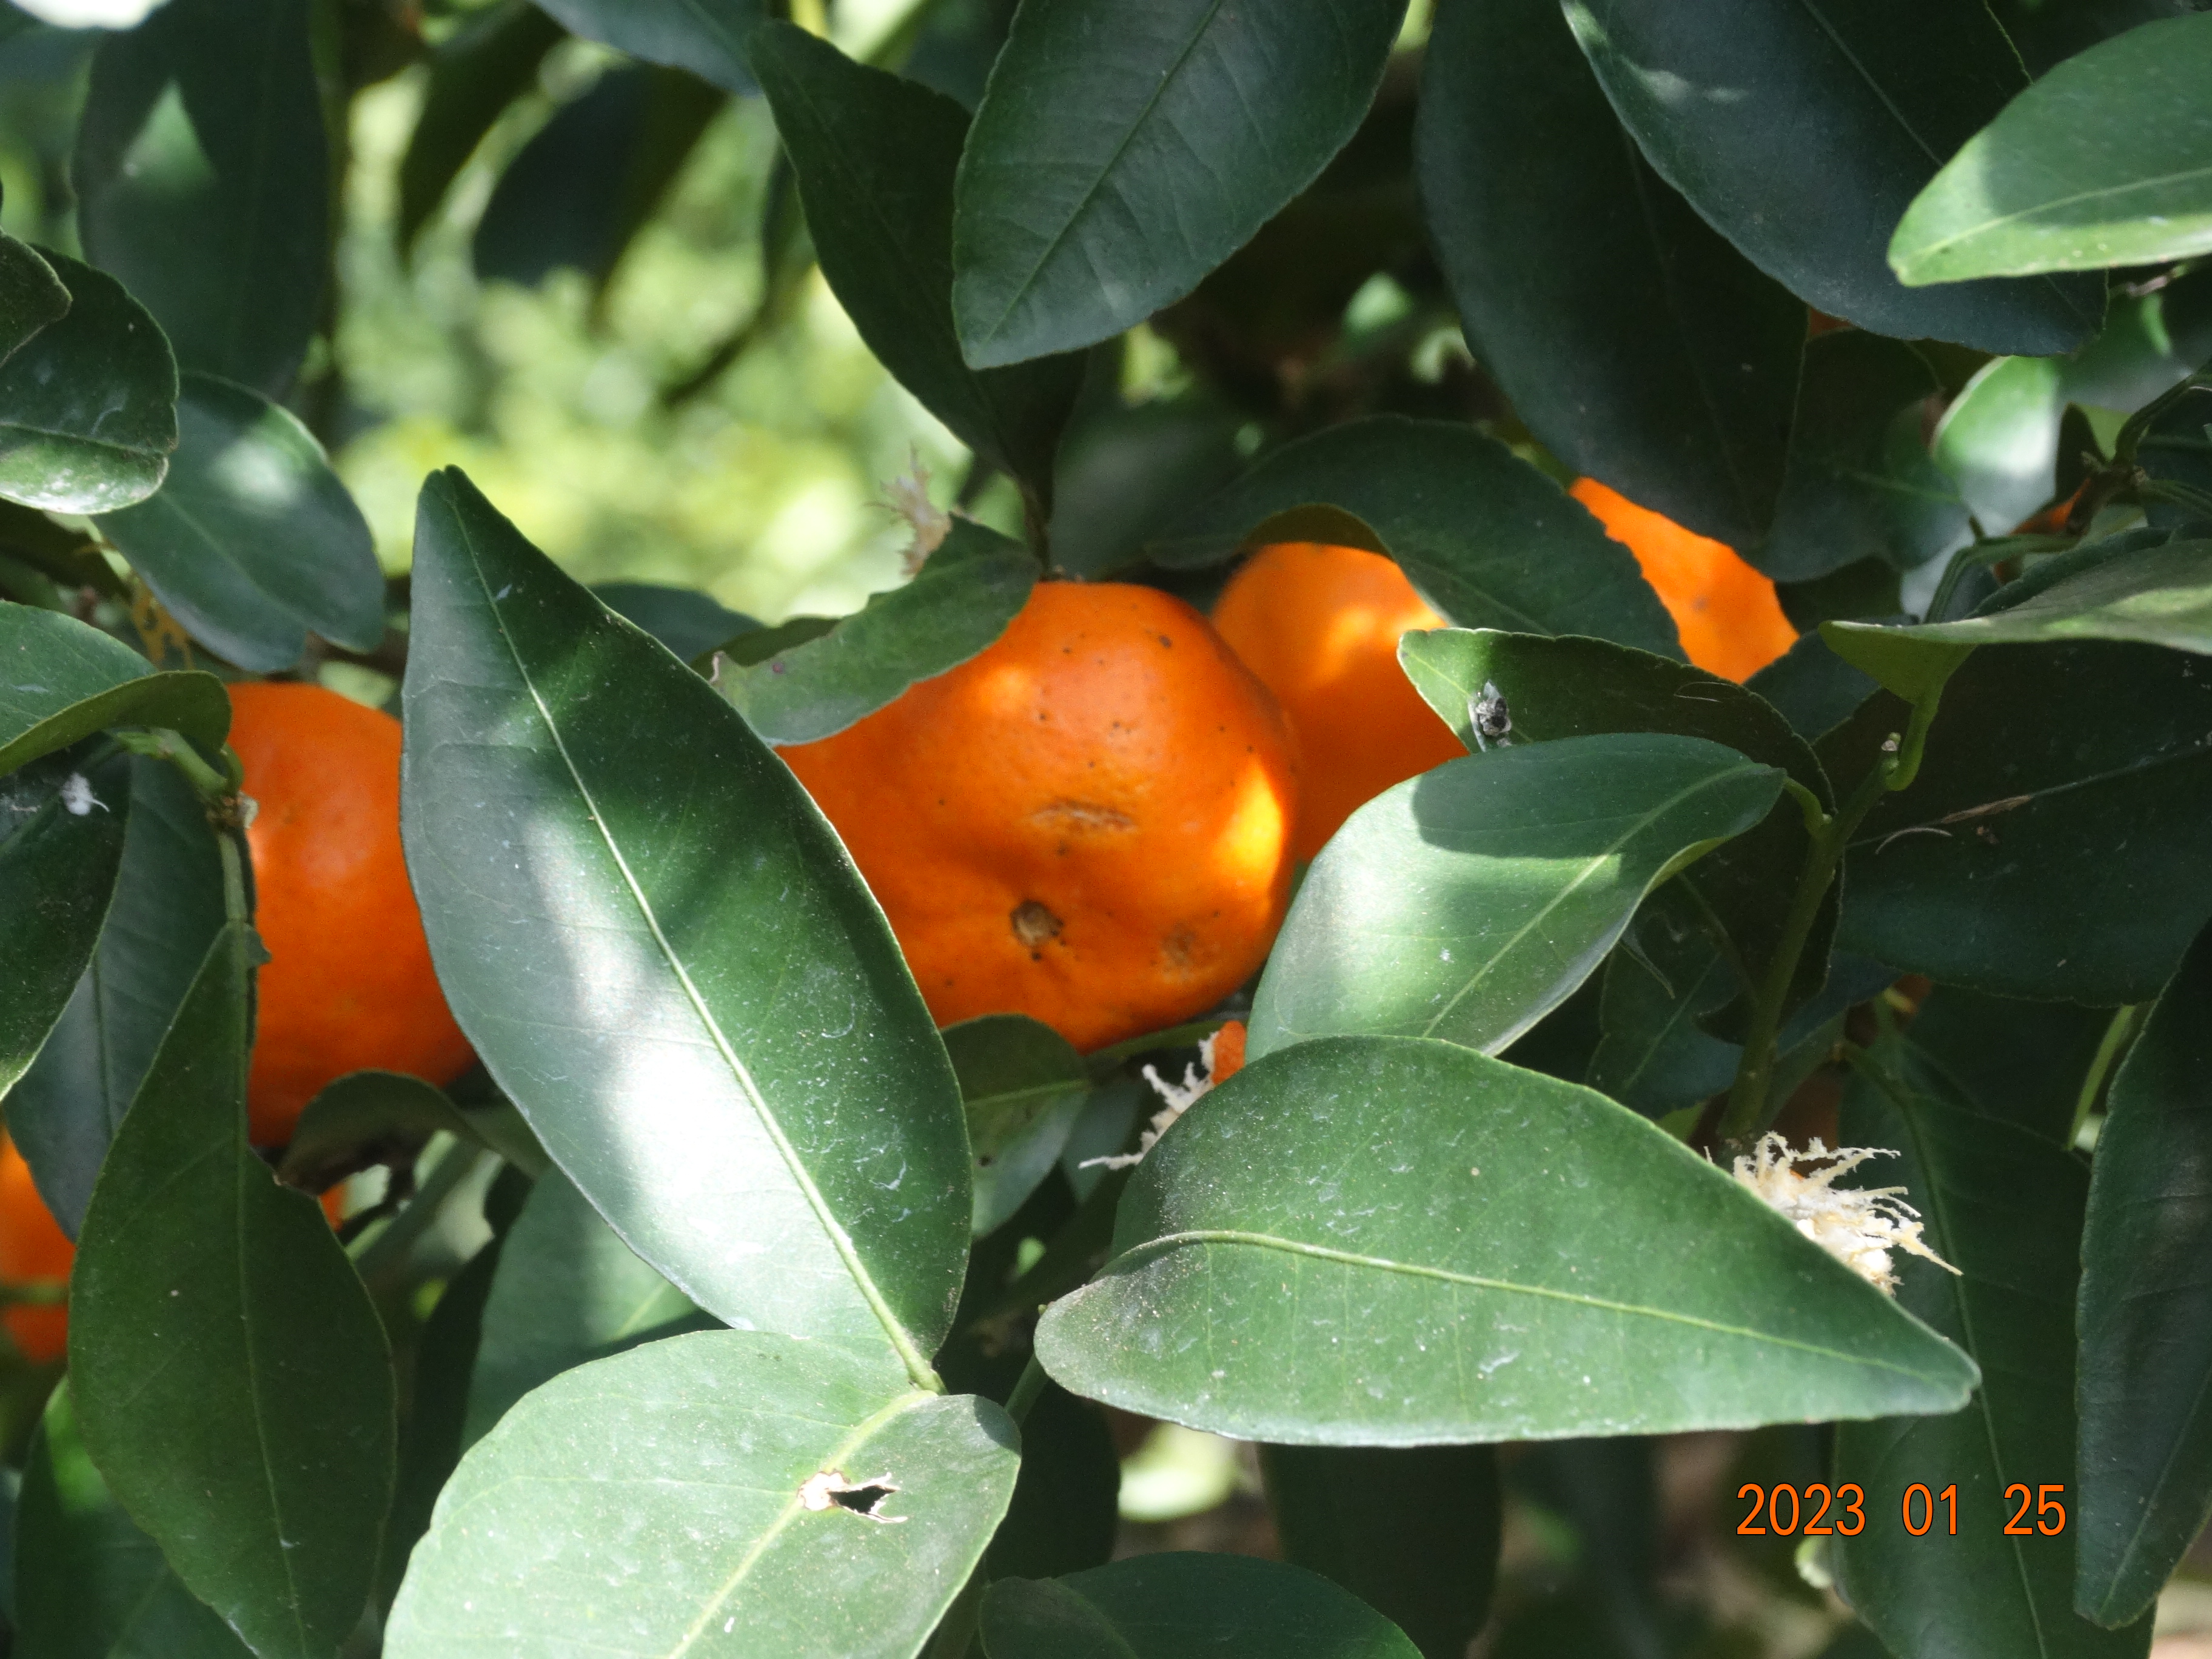
Citrus fruit variety: tangerine